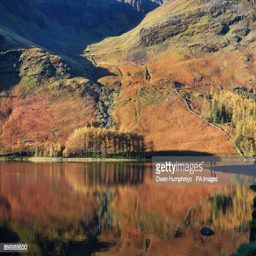
photographers take pictures of autumn colours reflected